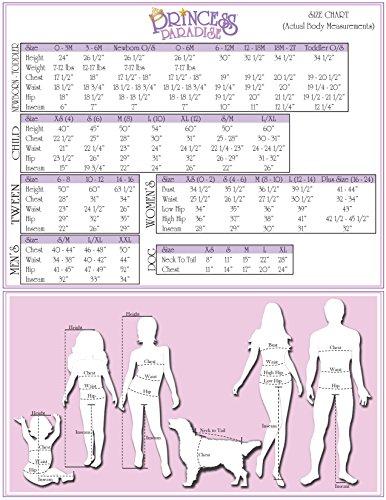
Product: Princess Paradise Skele-Bat Child's Costume, 12-18 Months
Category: Clothing, Shoes & Jewelry | Costumes & Accessories | Kids & Baby | Girls | Costumes
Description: Please READ BEFORE PURCHASE: consult the Princess Paradise Newborn/toddler size chart in images, QandA's, and recent reviews for size detail; costumes are sized differently than clothing, and vary by design.
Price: $31.92
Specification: ProductDimensions:17x16x2inches|ItemWeight:1pounds|ShippingWeight:1.03pounds(Viewshippingratesandpolicies)|ASIN:B07C17BNH7|Itemmodelnumber:PP4733_1218|Manufacturerrecommendedage:12-18months